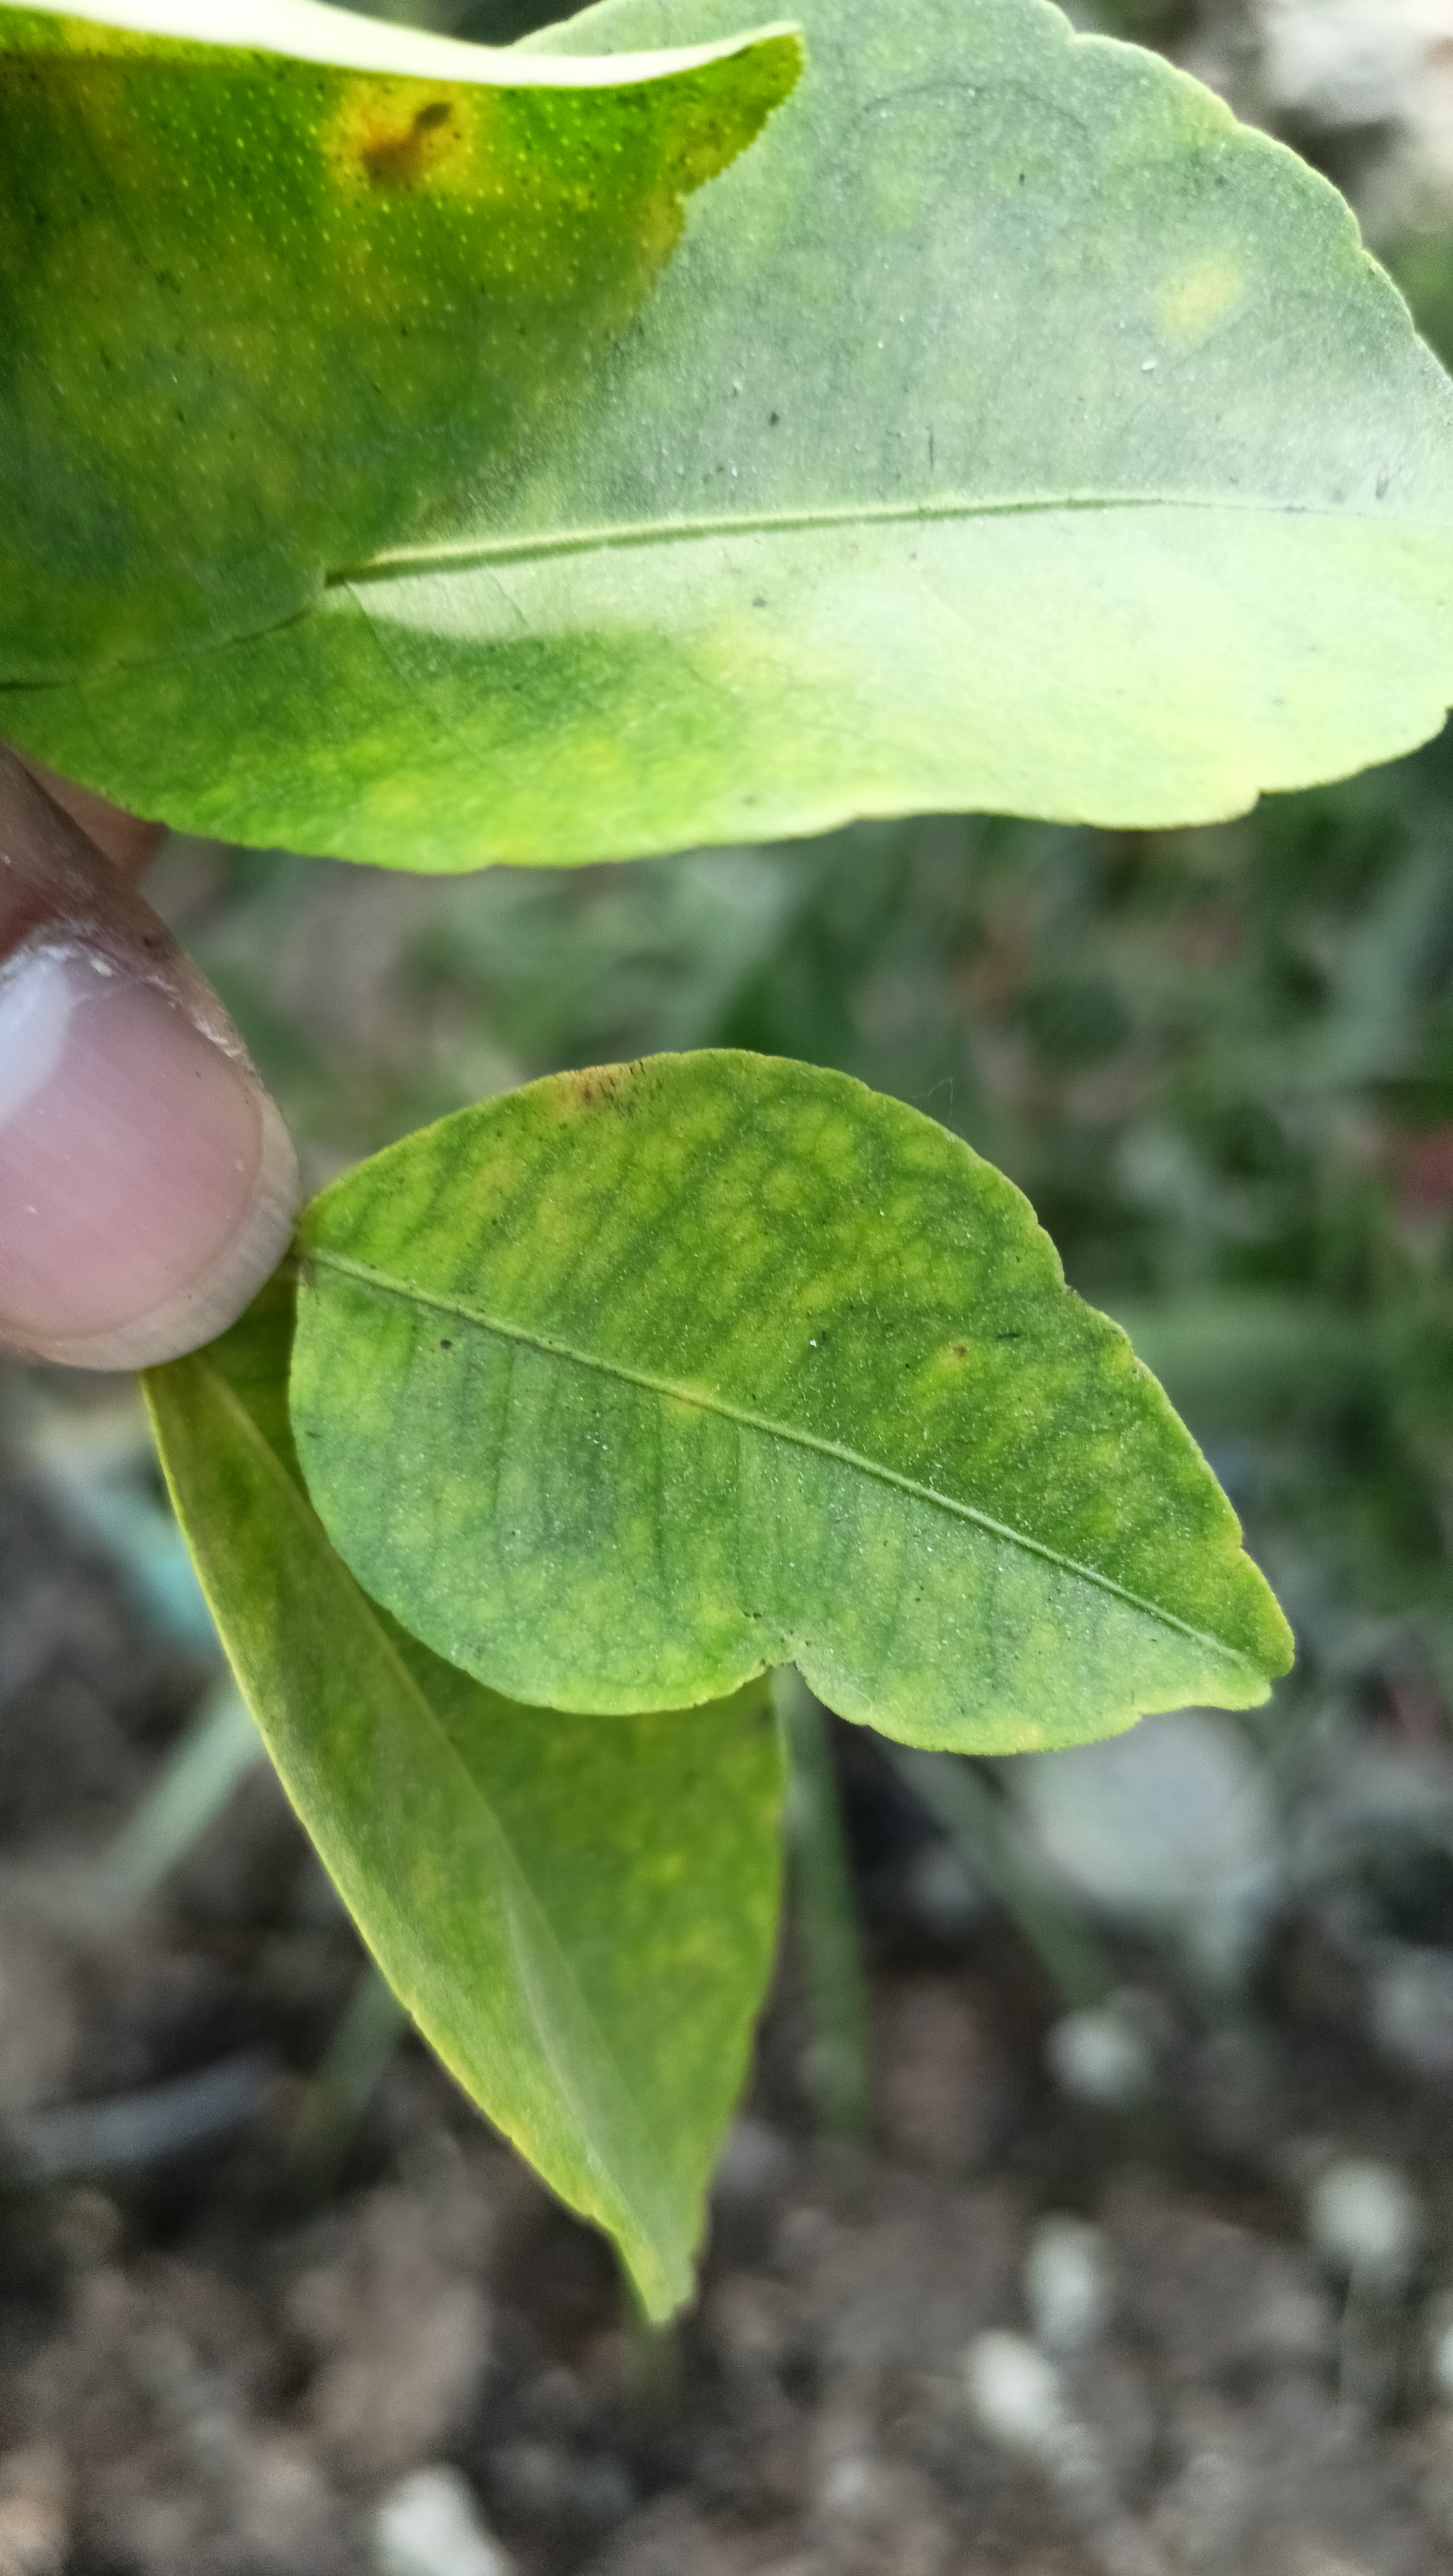
Mandarin leaf variety: China Mishti